Hermann Joseph Mitterer

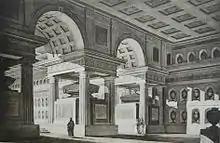
Original drawing by Herrmann Mitterer

From 1791 Mitterer worked as a grammar school drawing teacher in Munich and gave drawing lessons to journeymen, craftsmen and apprentices on a part-time basis. As he was convinced that the art of drawing was important for technical workers, he applied for a permit to establish an official school. This was granted on 26 March 1792 after which he set up a Holiday Drawing School. In 1793 another school for similar vocational training and further education was founded in Munich by Mitterer's friend Franz Xaver Kefer. Kefer's and Mitterer's schools were merged in 1798, which included artistic and technical drawing for artisans professionals. Mitterer also participated in the founding of the Baugewerksschule (Building Trades School) in Munich.